Economy of Ohio

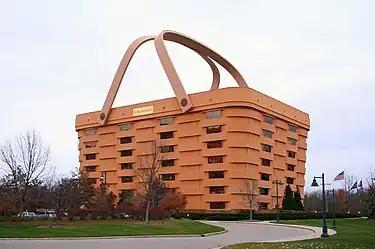
The Longaberger Company former headquarters in Newark

Ohio-native Charles Kettering invented the self-starter for the automobile, an advancement which contributed to the mainstreaming of the transport.